Assergi

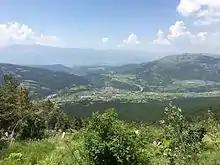
The Plain of Assergi

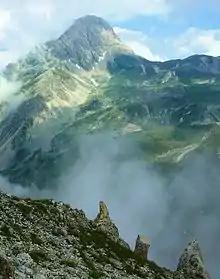
Corno Grande, the highest peak in the Gran Sasso massif

The area around Assergi was settled by the Vestini, a local tribe. These origins are evident in the ruins of the town of "Prifernum", situated near the current site of Assergi. Likely abandoned by the second century BC, it was reestablished in Roman times as the small village of "Castrum Asserici", to provide accommodation to workers of nearby mines.